Saab 340

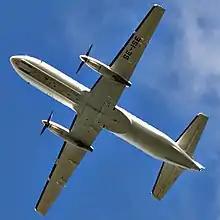
Planform view showing straight wing

In 1985, due to Fairchild's decision to exit the aircraft manufacturing business following the completion of the first 40 units, Saab dropped the Fairchild name from the project and proceeded to continue aircraft production, referring to the type under the designation "Saab 340A". A total of 159 A models were manufactured. In 1989, an improved version of the airliner, the second generation "340B", introduced more powerful engines and wider horizontal stabilizers; later production 340Bs also featured an active noise control system. A total of 200 aircraft were built. In 1994, the final third generation version, the "340B Plus", was delivered for service and incorporated improvements that were being introduced at the same time upon the larger Saab 2000, itself a derivative of the 340. A total of 100 aircraft were completed, adding up to a total of 300 B models. The Saab 340 typically seated between 30 and 36 passengers, with 34 seats being the most common configuration. The last two 340s built were constructed as older configuration 36-seat aircraft for Japan Air Commuter.